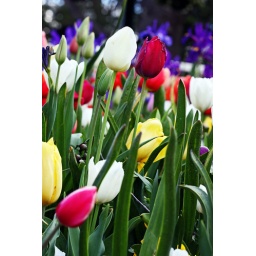
Colorful garden in springtime with trees and flowers